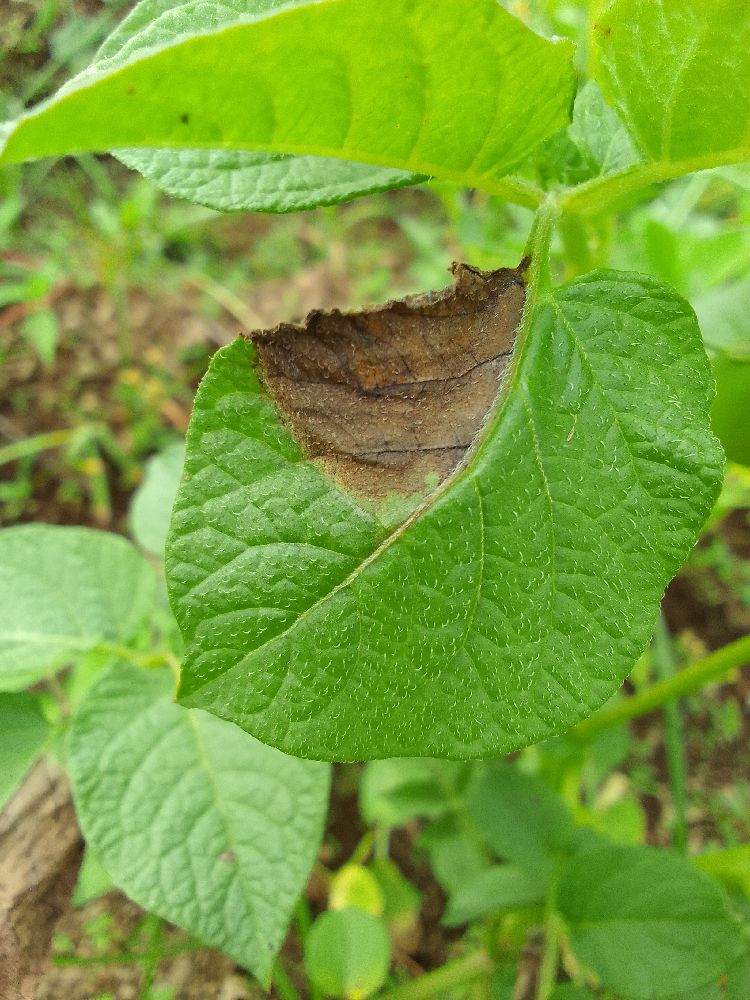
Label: Late blight